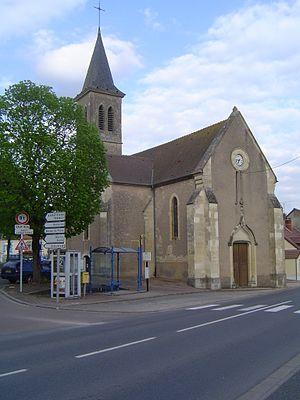
Saint-Éloi (église)
Saint-Éloi est une commune française située dans le département de la Nièvre, en région Bourgogne-Franche-Comté.